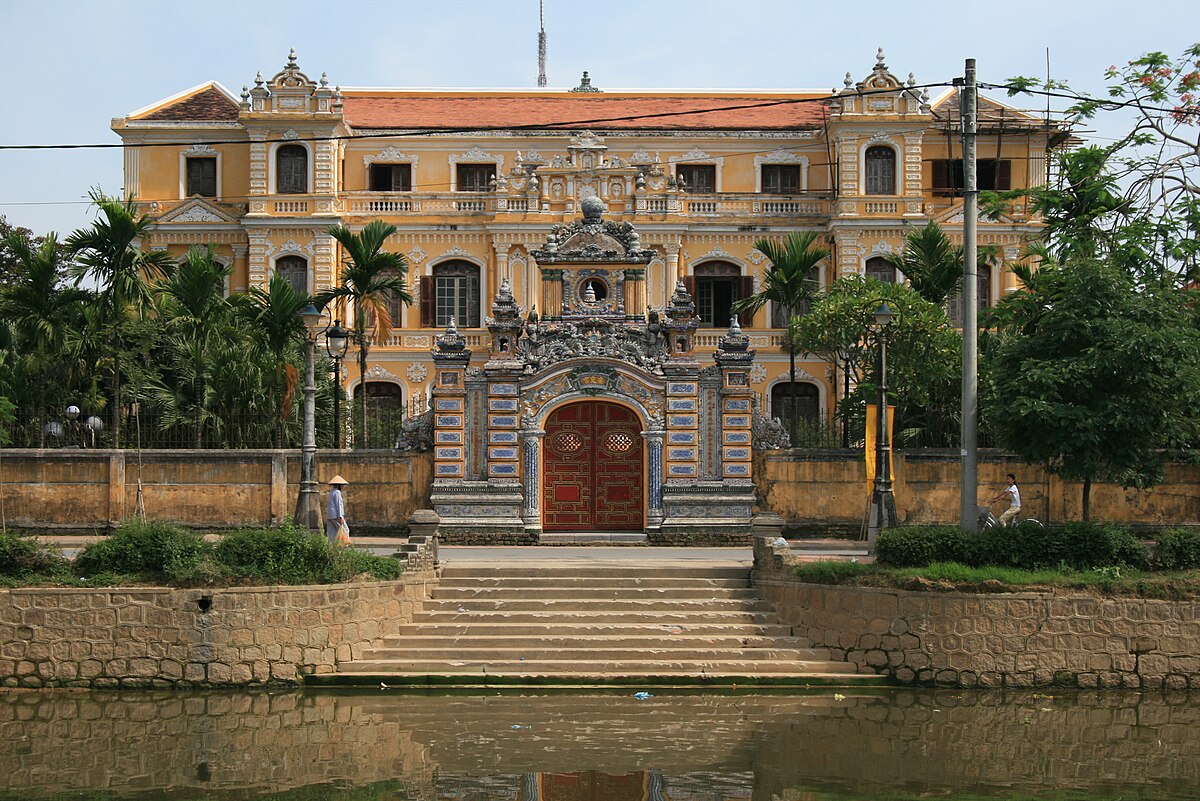
user: text: Tòa nhà chính trong hình có màu gì?
assistant: text: Màu vàng

user: text: Có bao nhiêu bậc thang dẫn từ bờ xuống nước ở trung tâm bức ảnh?
assistant: text: Tám

user: text: Lăng Khải Định được xây dựng dưới triều đại phong kiến cuối cùng nào của Việt Nam?
assistant: text: Triều Nguyễn

user: text: Kiến trúc của Cung Thiên Định trong Lăng Khải Định thể hiện sự pha trộn văn hóa nào và điều đó nói lên điều gì về giai đoạn lịch sử nó được xây dựng?
assistant: text: Kiến trúc của Cung An Định thể hiện sự pha trộn giữa phong cách kiến trúc truyền thống Việt Nam và các yếu tố kiến trúc châu Âu (Baroque, Gothic, Roman). Điều này phản ánh giai đoạn cuối triều Nguyễn, khi Việt Nam chịu ảnh hưởng mạnh mẽ của văn hóa phương Tây, đặc biệt là Pháp.